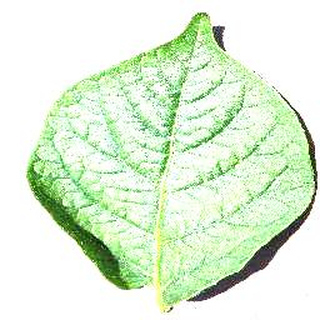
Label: healthy_potato